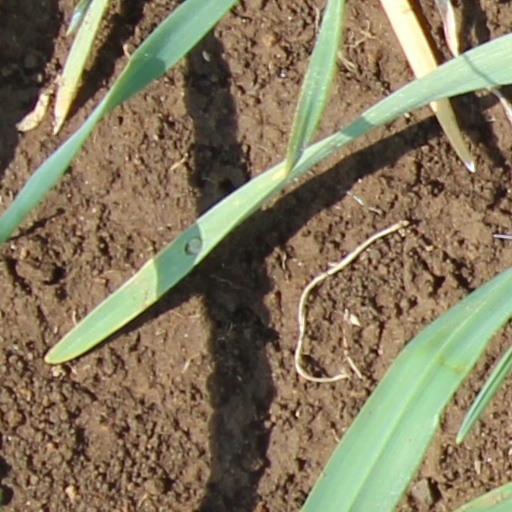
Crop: wheat